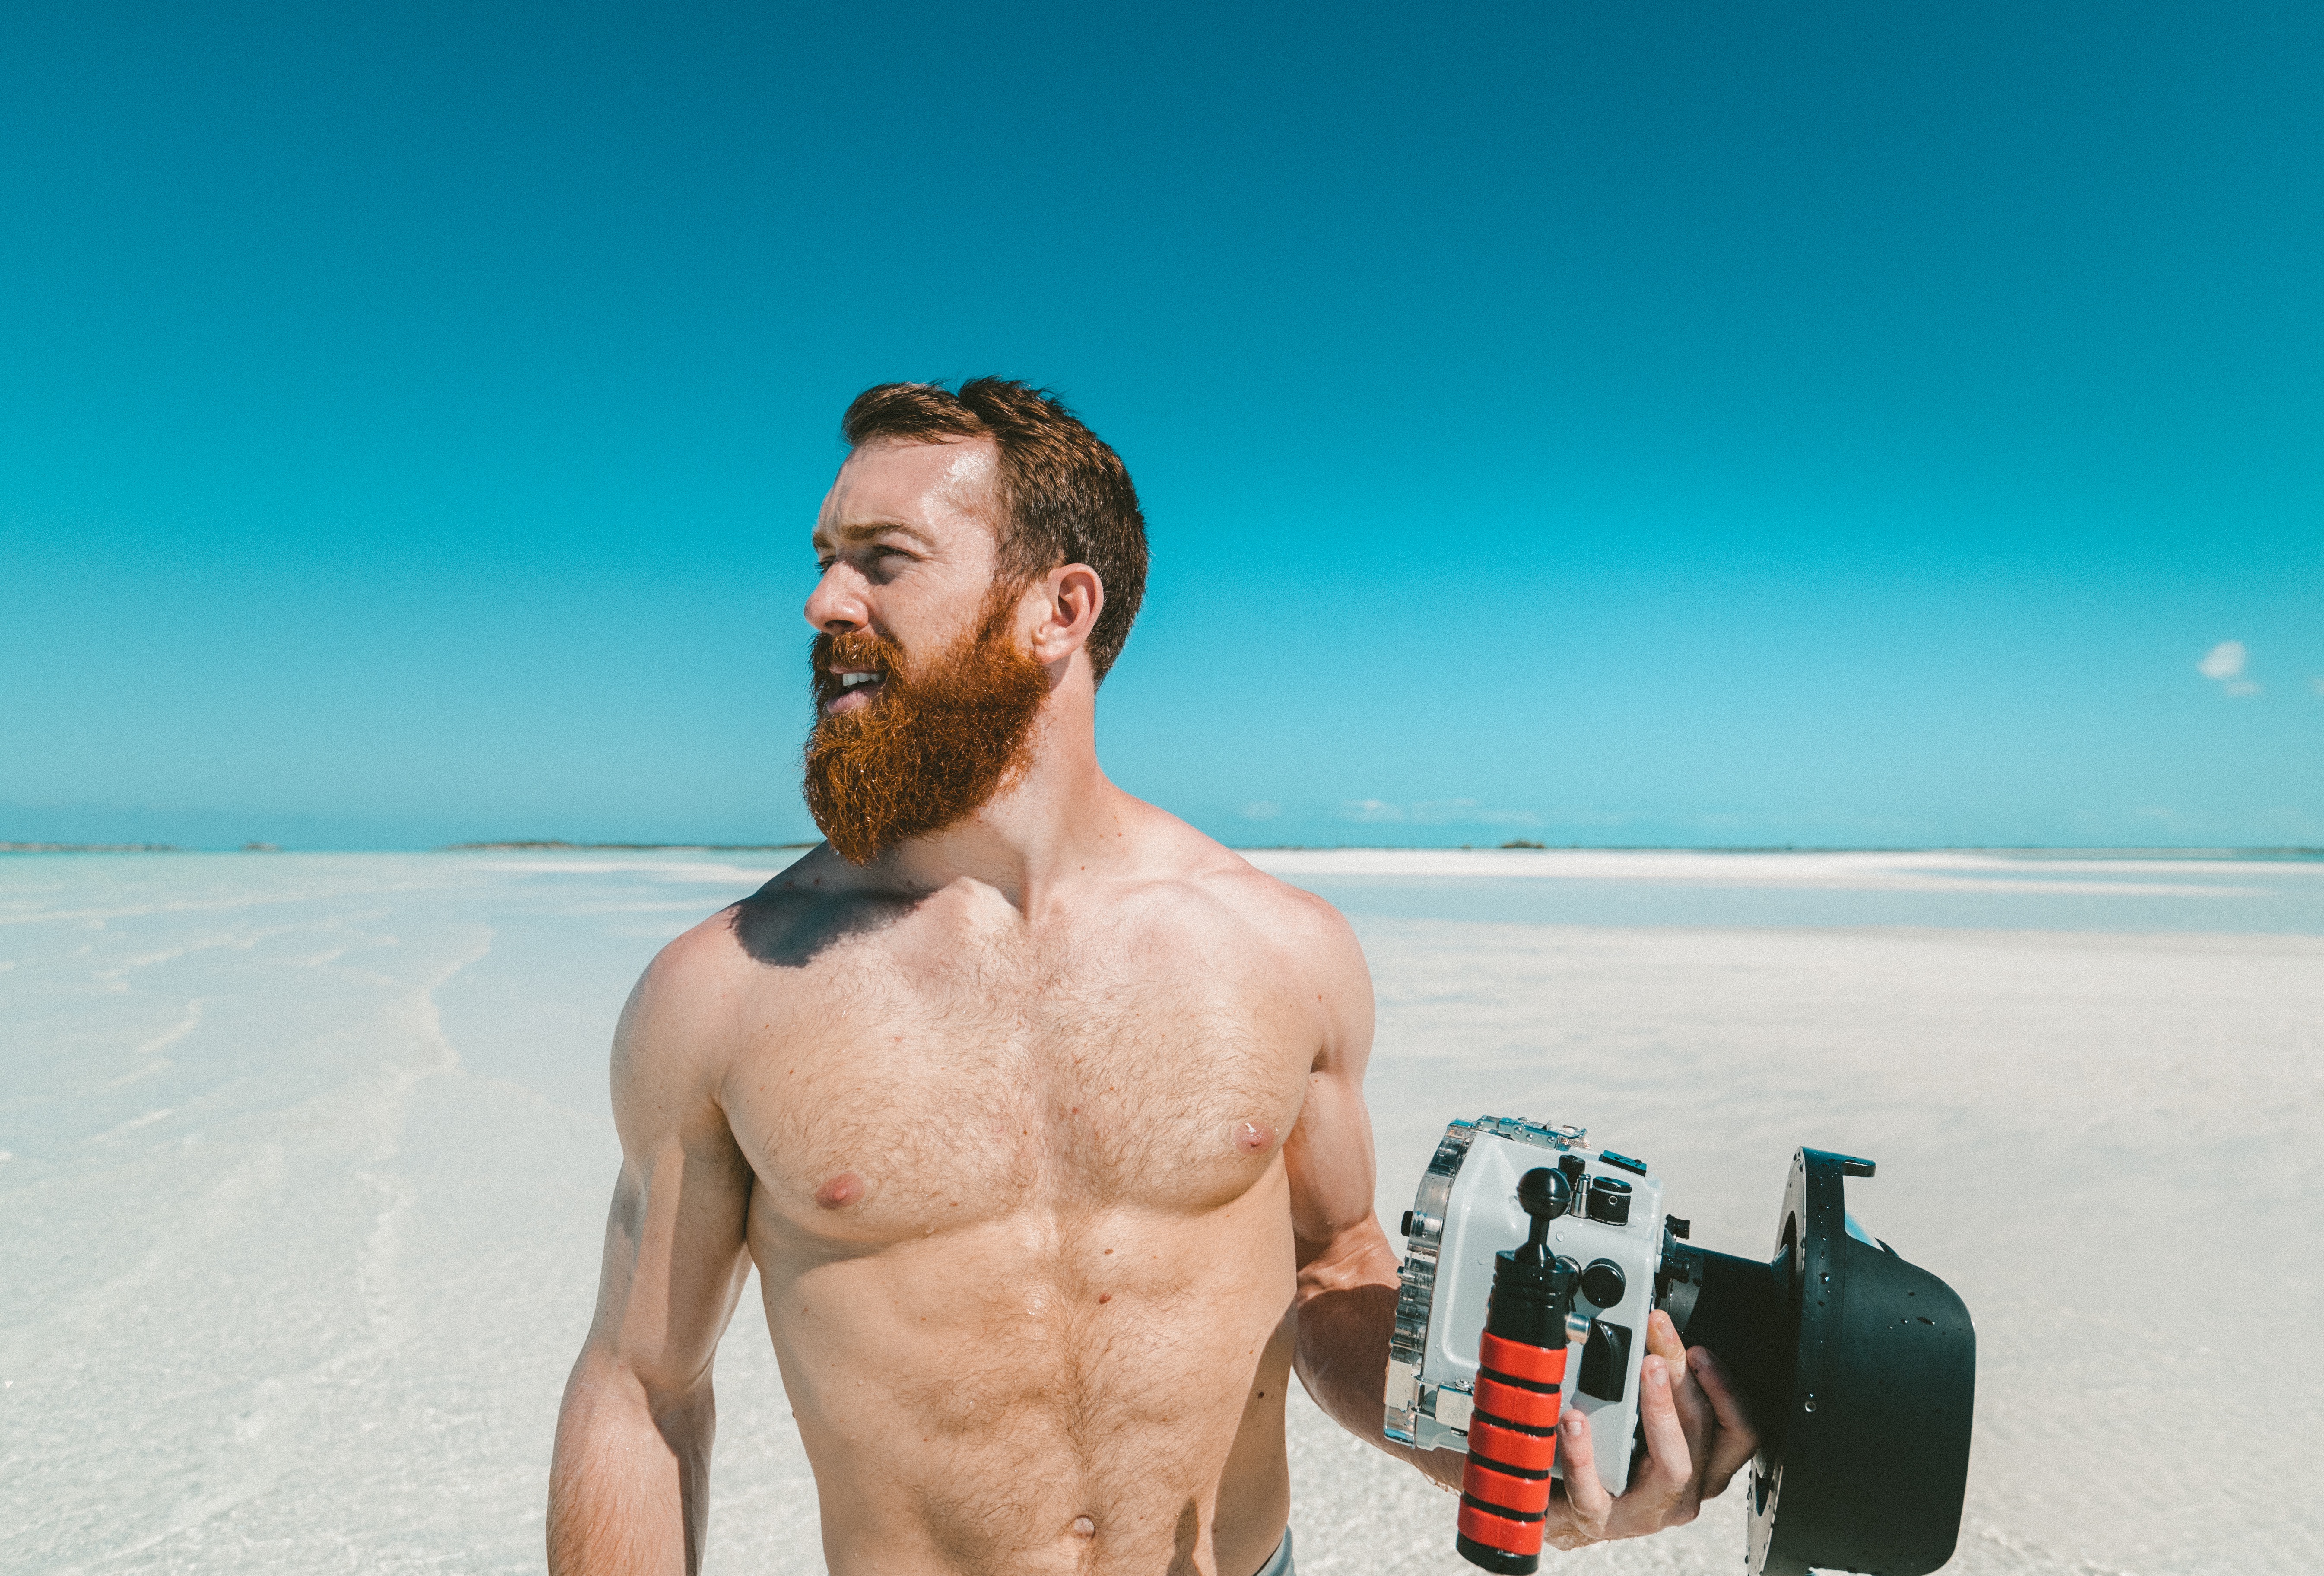
hand, man, beach, sea, sand, person, vacation, male, beard, muscle, photo shoot, videographer, barechestedness, sun tanning, filmer